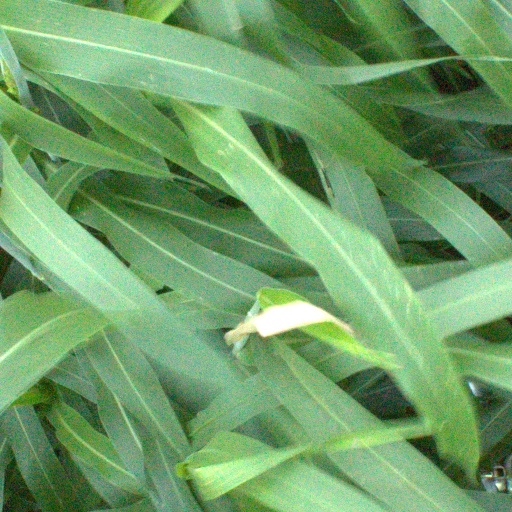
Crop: sorghum